Third Battle of Gaza

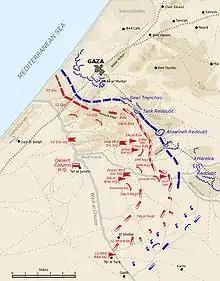
Gaza at 14:00 on 19 April 1917 during the Second Battle of Gaza shows the positions of Beer, Tank and Atawineh Redoubts as well as Sausage Ridge, Beit Hanun, Huj, Tel el Jemmi and Karm

The EEF's occupation of Gaza, which had a pre-war population of approximately 40,000, was not strongly resisted and a general advance during the morning of 7 November found the town abandoned. Orders for an attack at 04:50 by the 75th Division on Outpost Hill on the eastern side of Gaza had been issued; these were expanded to include Middlesex Hill and a 54th (East Anglian) Division attack on the Belah and Yunis trenches, and Turtle Hill in the coastal sector. However, by 04:35, two battalions each from the 161st and the 162nd Brigades (54th Division) supported by artillery had already advanced to occupy Lion and Tiger Trenches and Sheikh Redwan in the coastal sector to the north-north-west of Gaza. The advance by the 162nd Brigade took them through "the gardens and fields of Gaza to the main road northwards", when patrols sent into the city found it deserted; EEF artillery bombardments of Gaza had severely damaged or destroyed the majority of the city's housing. The 54th (East Anglian) Division subsequently took up a line stretching from the Jaffa road north of Sheikh Redwan to the Mediterranean sea.